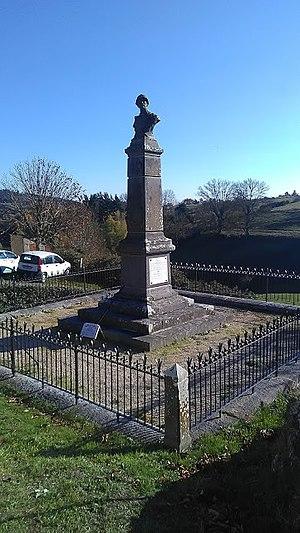
Monument en souvenir des morts des guerres de l'ancienne commune de Bournoncles
Bournoncles est une ancienne commune française, située dans le département du Cantal en région Auvergne-Rhône-Alpes.